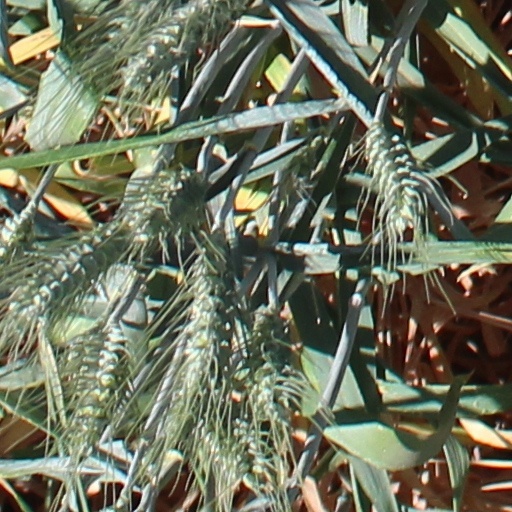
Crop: wheat